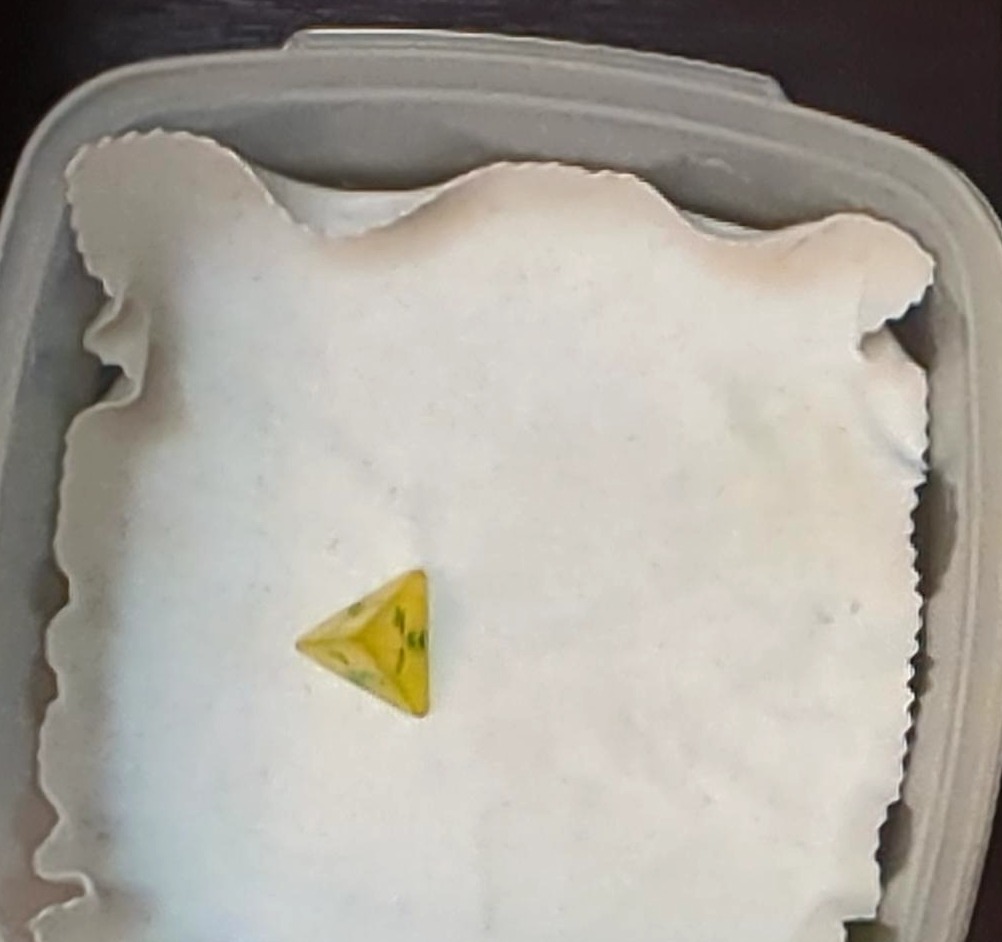
Dice in frame:
type: d4
value: 4
Label source: human
Face values trusted: no